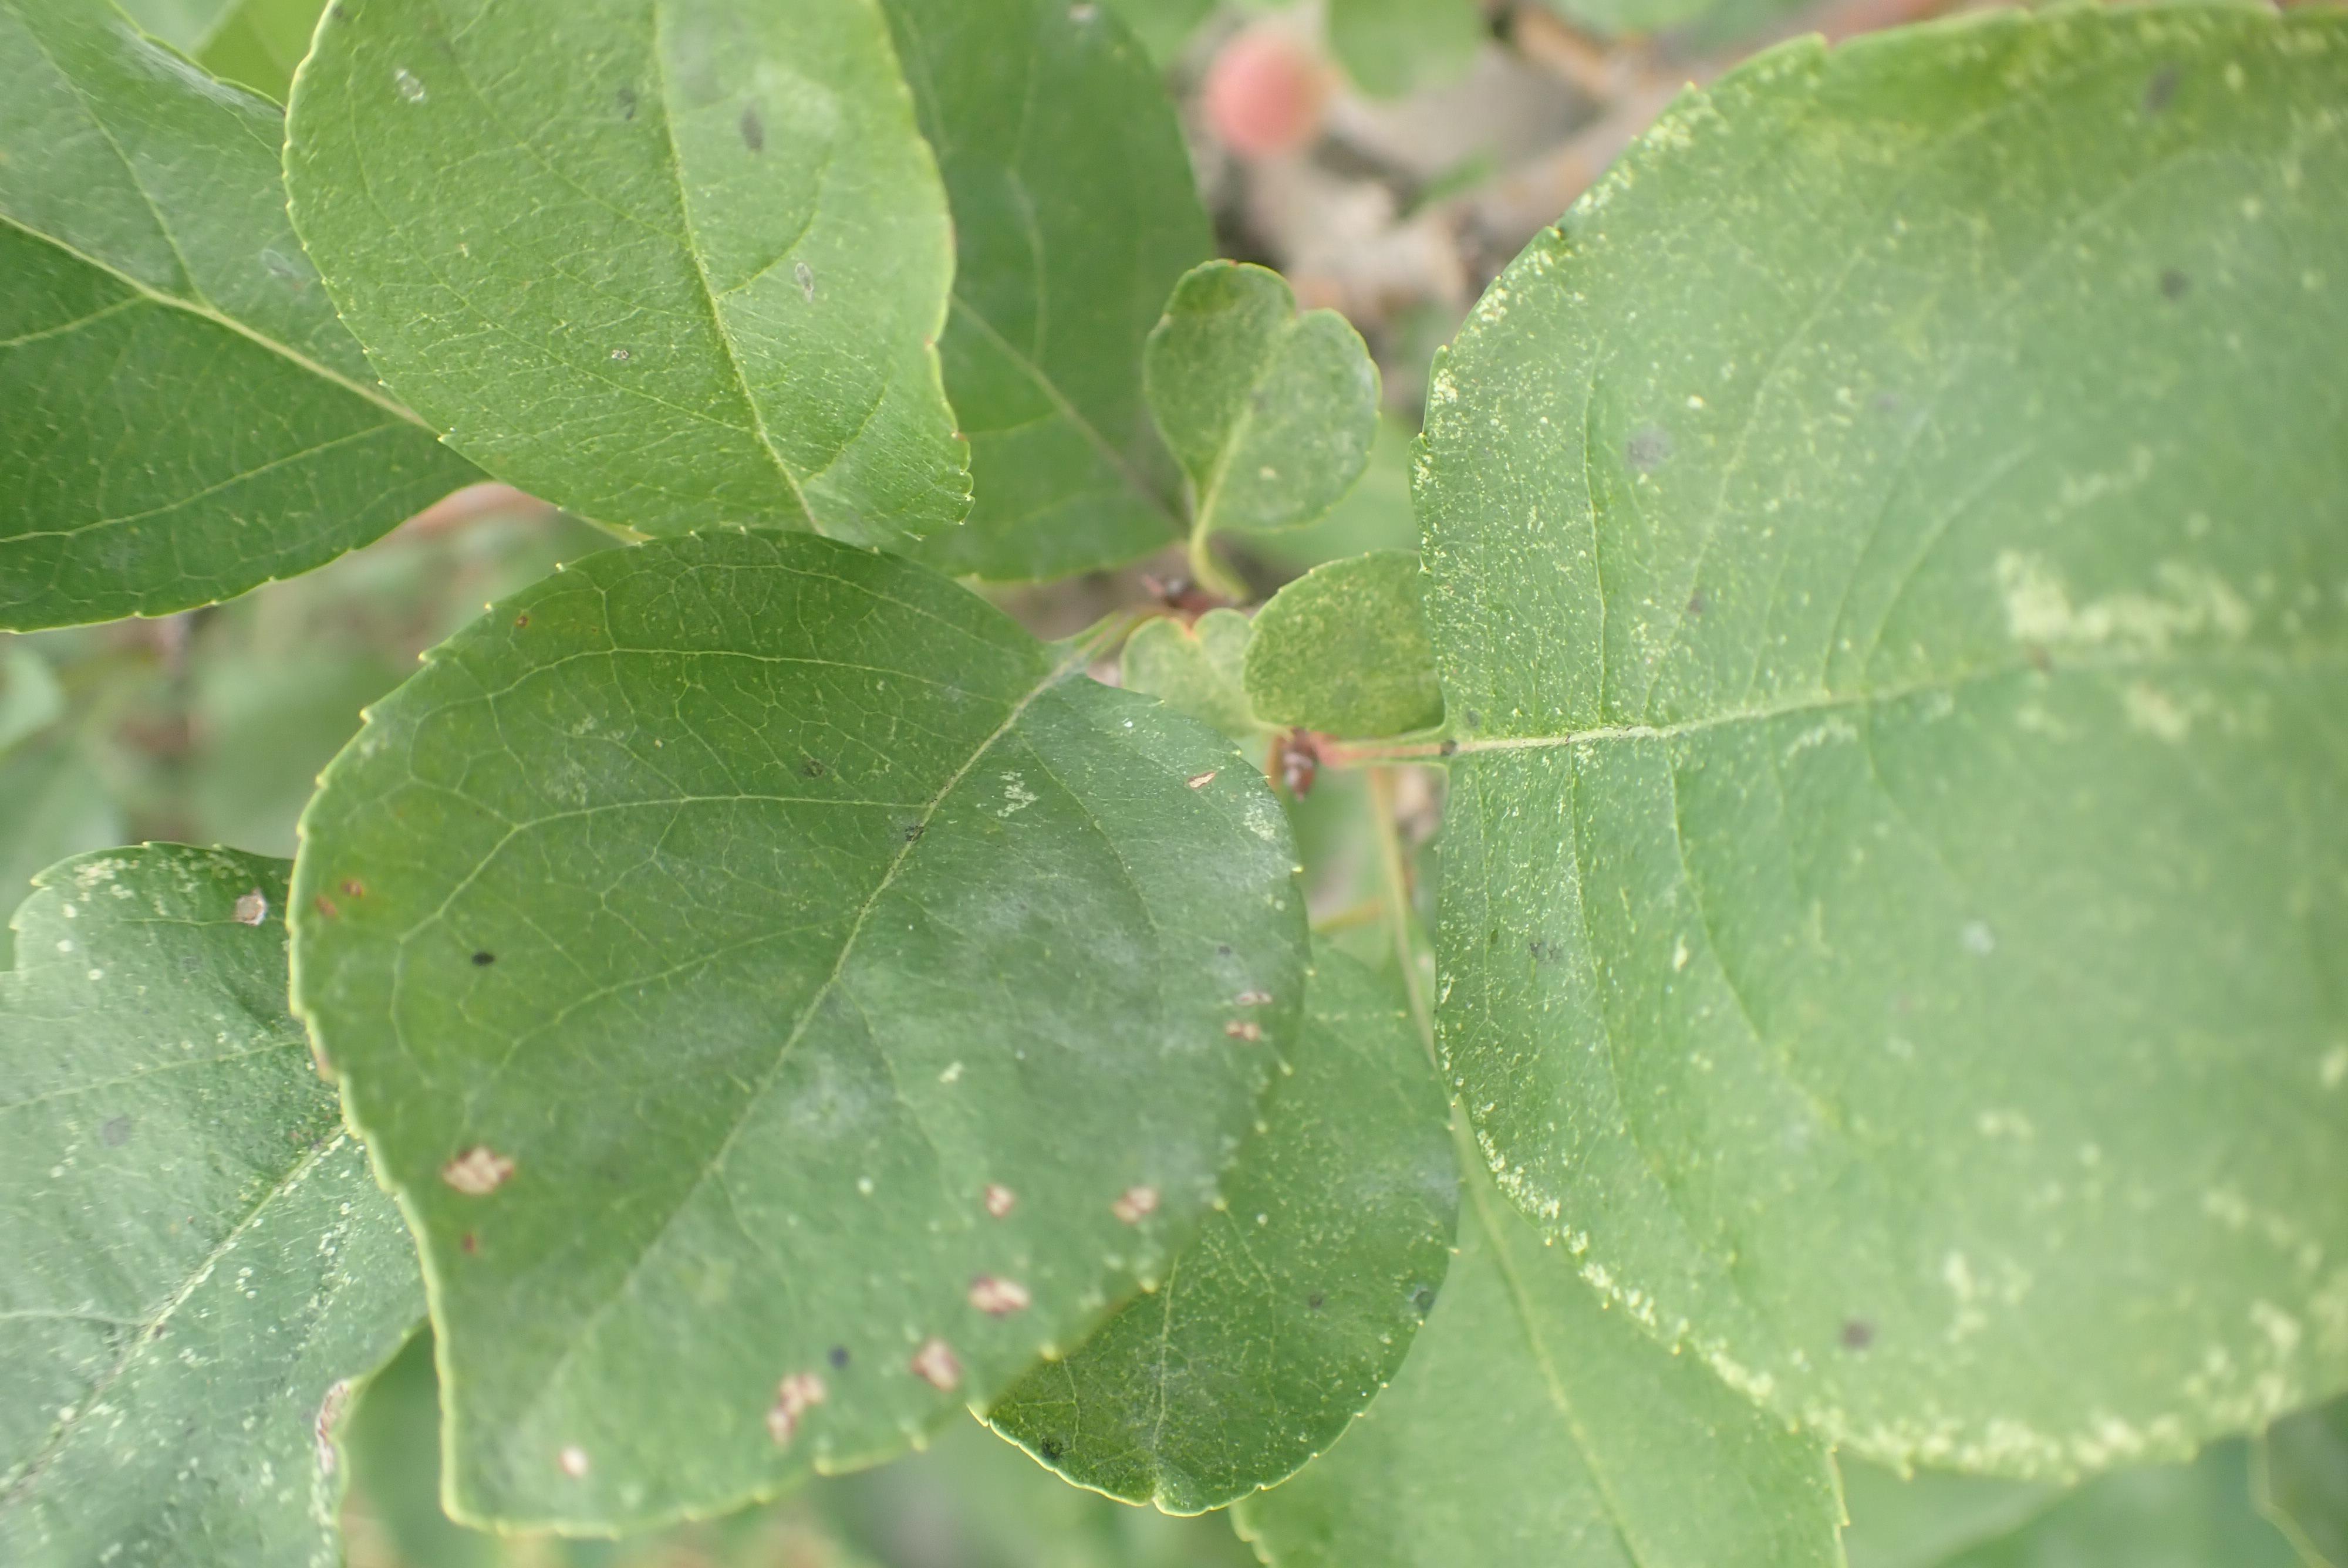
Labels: complex